Thermobaric weapon

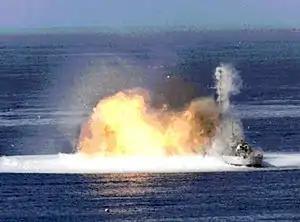
Blast from a US Navy fuel–air explosive used against a decommissioned ship, USS "McNulty", 1972

A thermobaric weapon, also called an aerosol bomb, or erroneously a vacuum bomb, is a type of explosive munition that works by dispersing an aerosol cloud of gas, liquid or powdered explosive. This allows the chemical combustion to proceed using atmospheric oxygen, so that the weapon does not need to include an oxidizer.